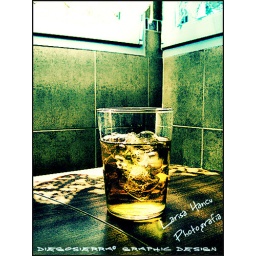
the metamorphosis of light in a glass of water